Nouvelle-Aquitaine

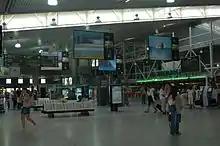
The terminal of the Biarritz-Anglet-Bayonne Airport, which has the second greatest attendance in the region.

The A10 autoroute (the "Aquitaine") is the major artery between Bordeaux and Paris, commissioned in 1981. It is part of the network of "autoroutes du Sud de la France" and provides access to several cities: Saintes, Niort or Poitiers. From Saintes, highway A837 allows drivers to reach the town of Rochefort. Further north, in Niort, an interchange provides access to the A83 motorway, the Vendée and Nantes (Pays de la Loire). The N10 is the main road of the Charente and an important road for connecting between Bordeaux and Poitiers including Angoulême.